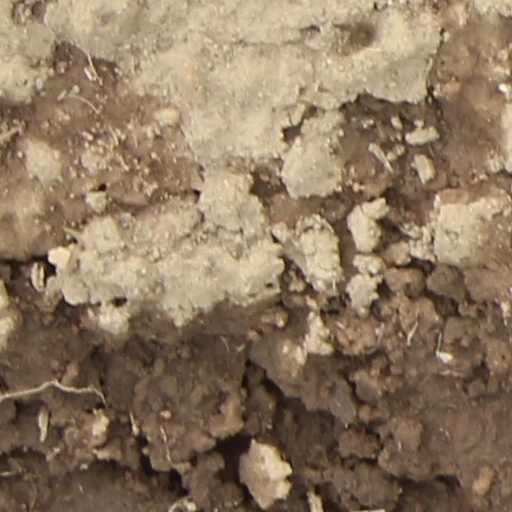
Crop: wheat